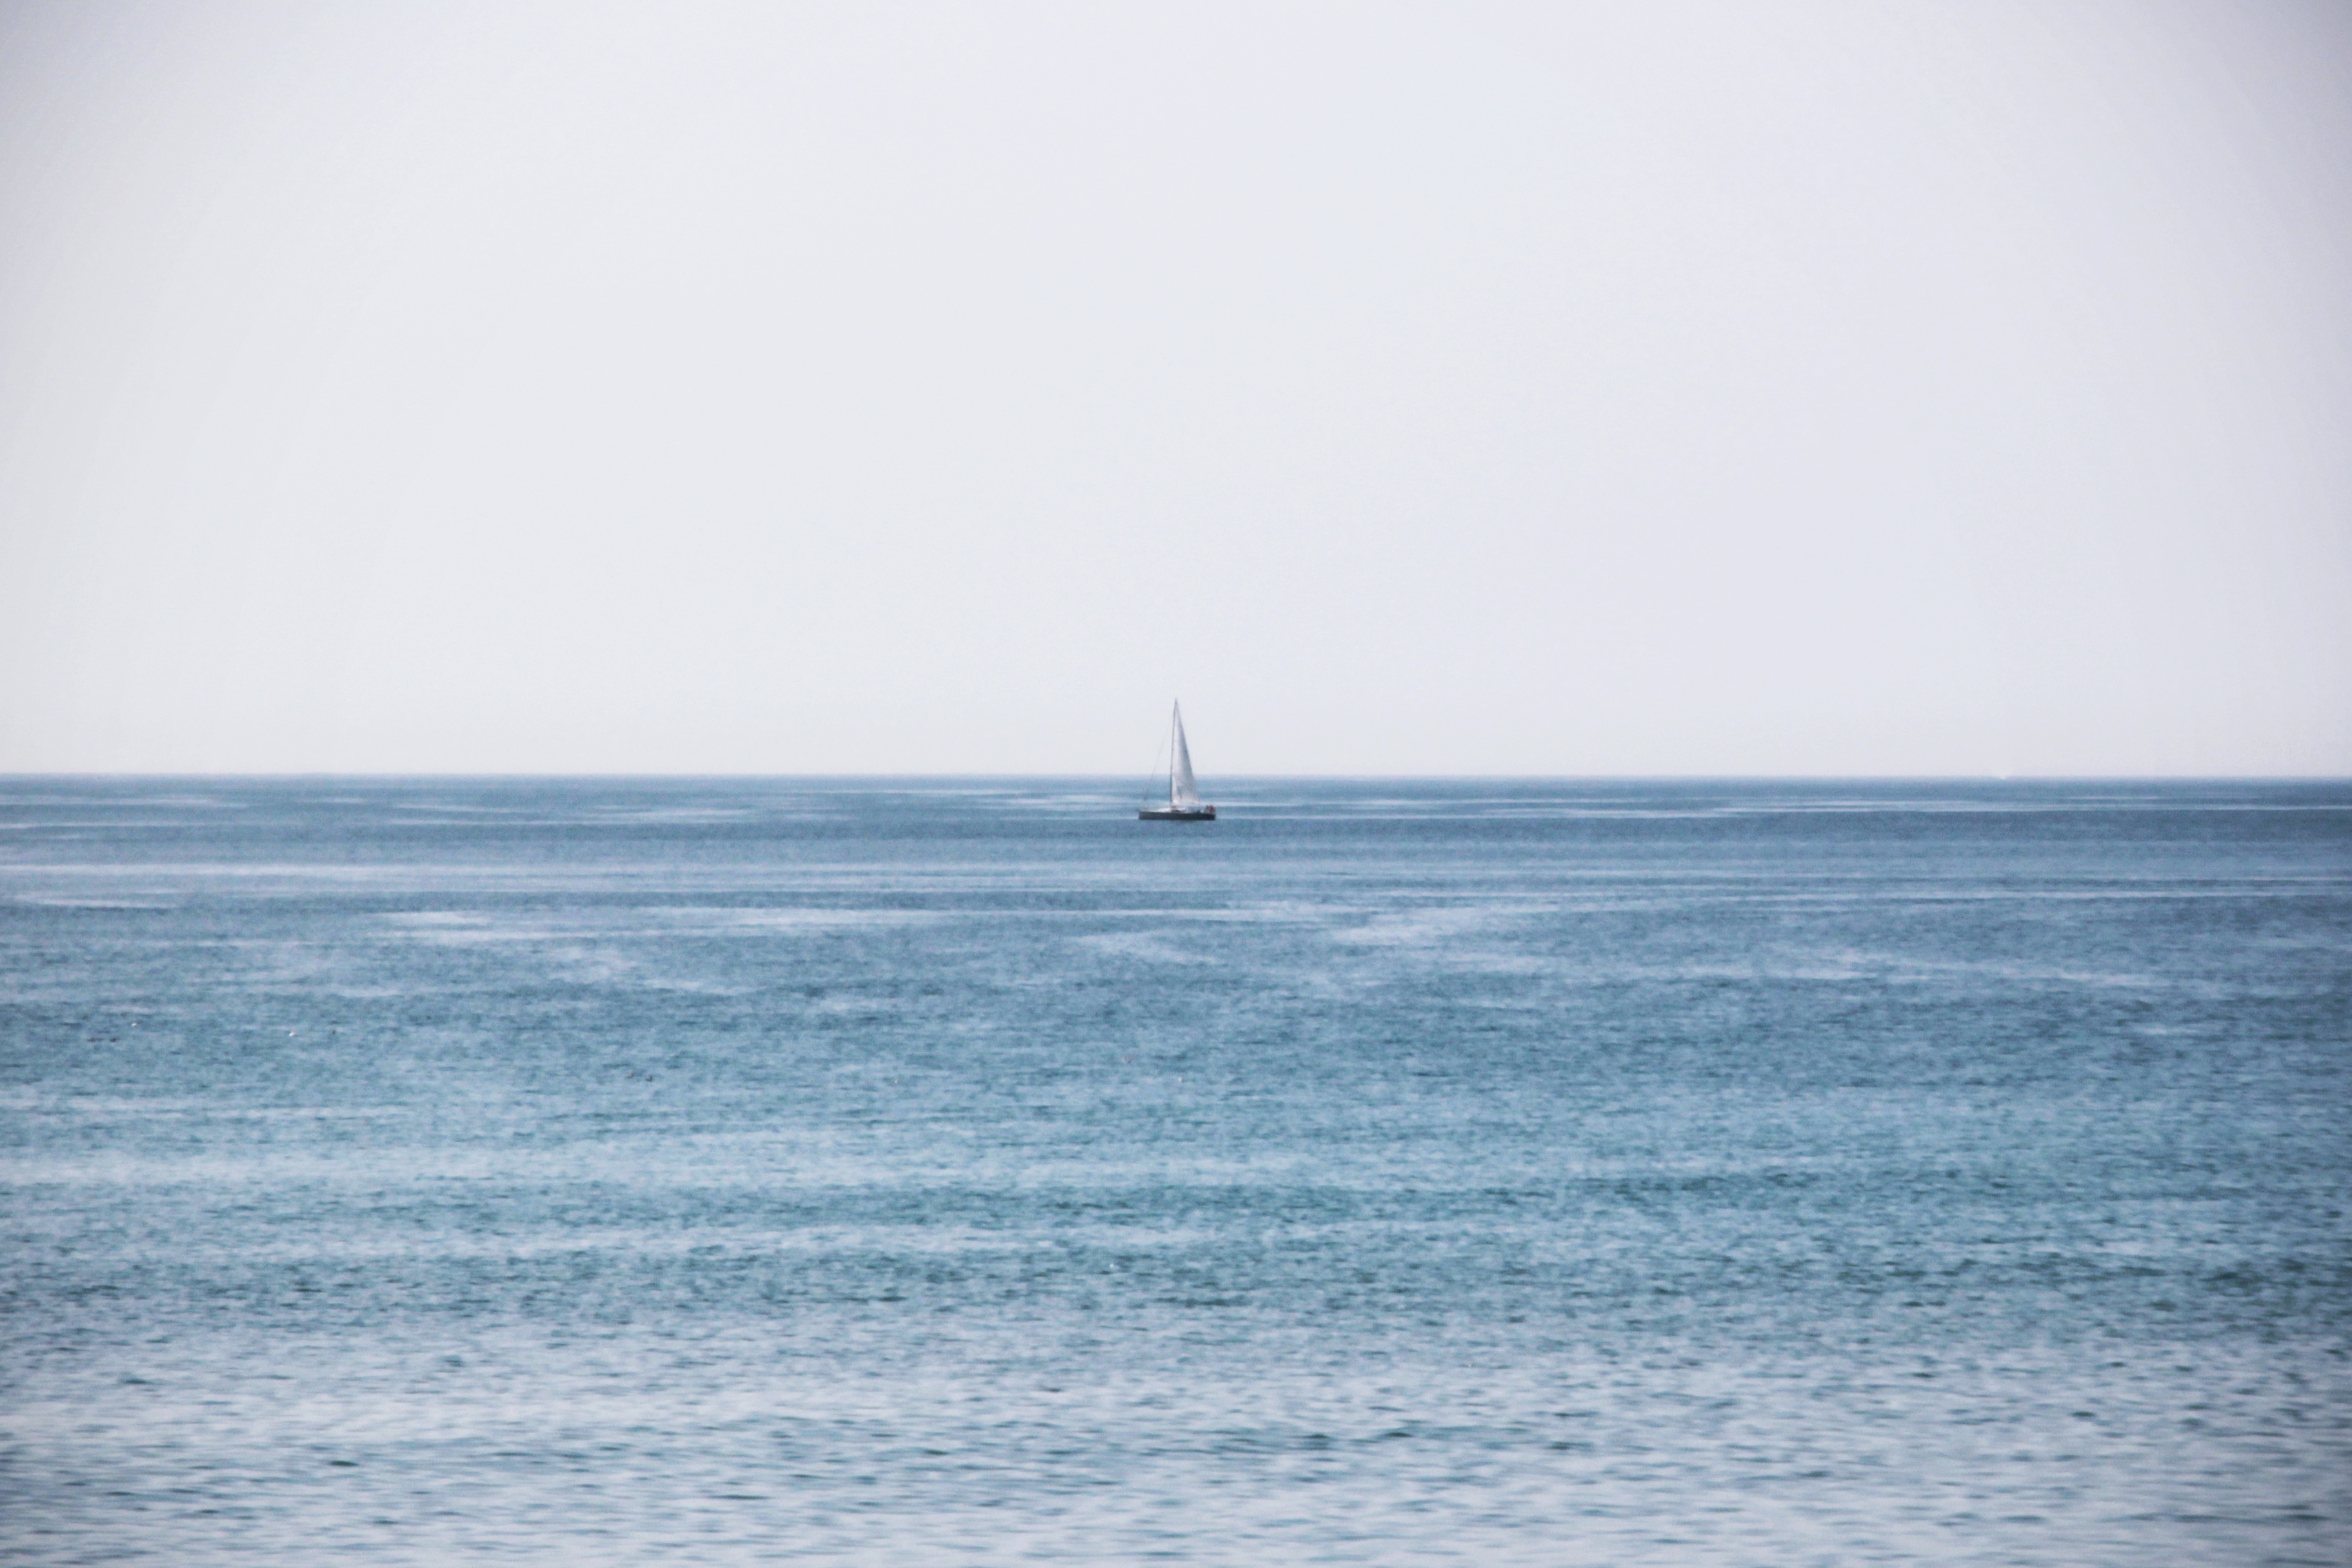
beach, sea, coast, water, ocean, horizon, shore, wave, wind, vehicle, bay, wind wave